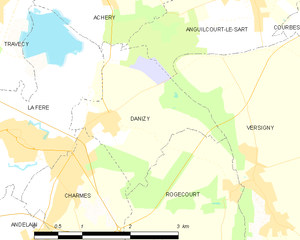
Carte des communes françaises: Danizy